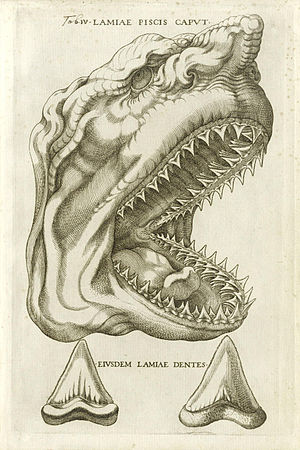
Geologi / Tidsrum / Geologisk tid
Niels Stensen påviste i 1667, at de såkaldte tungesten (nederst) man kunne finde i bjergarter, ikke stammede fra overnaturlige drager, men var forstenede hajtænder.[96]
Geologi er en geovidenskab, der som emne har den faste jordklode med dens bjergarter og jordarter og disses sammensætning, dannelse og omdannelse gennem tiden. Geologi beskæftiger sig med jordklodens materialer, med de processer som danner materialerne og med de lange tidsrum, gennem hvilke processerne virker. Indenfor geologien studeres også solsystemets klippeplaneter og måner, fx Mars og Månen. Den geologiske videnskab overlapper de andre geovidenskaber, fx hydrologi, geofysik og meteorologi, samt biologi, gennem underdisciplinen palæontologi, studiet af fortidens dyr og planter.